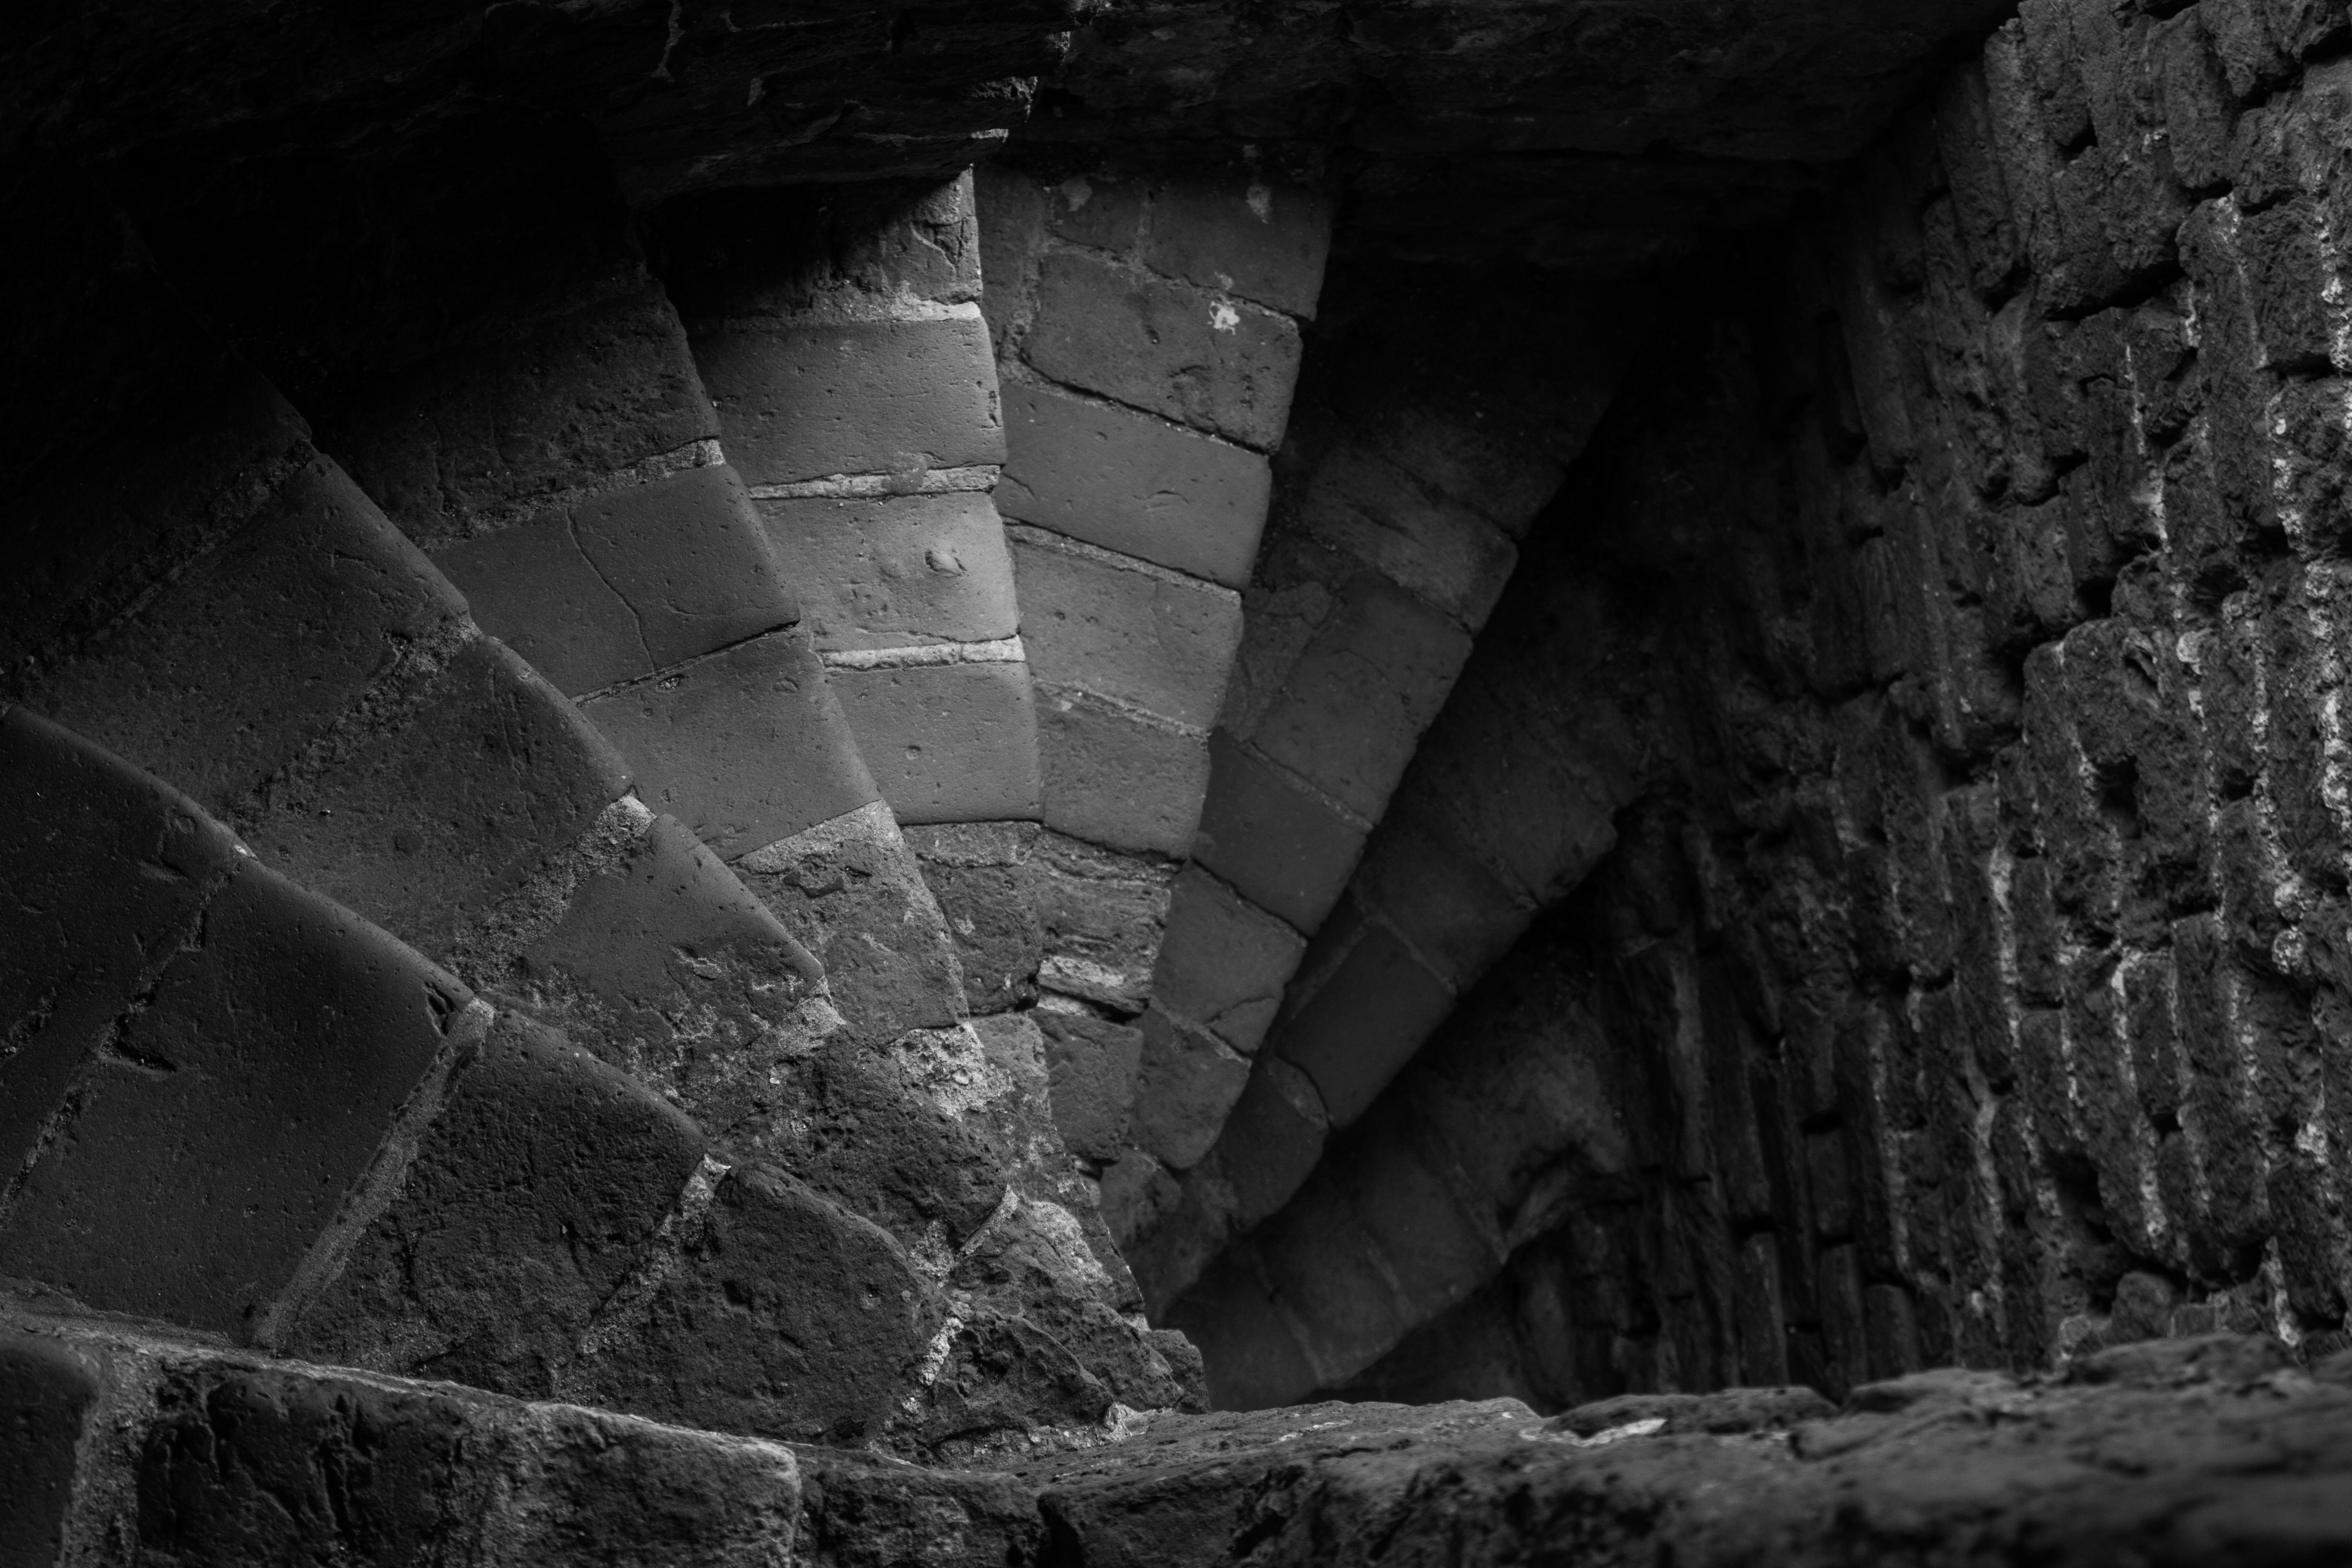
rock, light, black and white, architecture, structure, white, photography, texture, building, wall, stone, staircase, tunnel, rustic, high, square, castle, facade, darkness, stone wall, ruin, black, monochrome, grey, temple, stairs, ruins, infrastructure, symmetry, creepy, down, rise, historically, away, middle ages, leave, masonry, angular, stone stairway, emergence, gradually, lost place, stair step, monochrome photography, ancient history